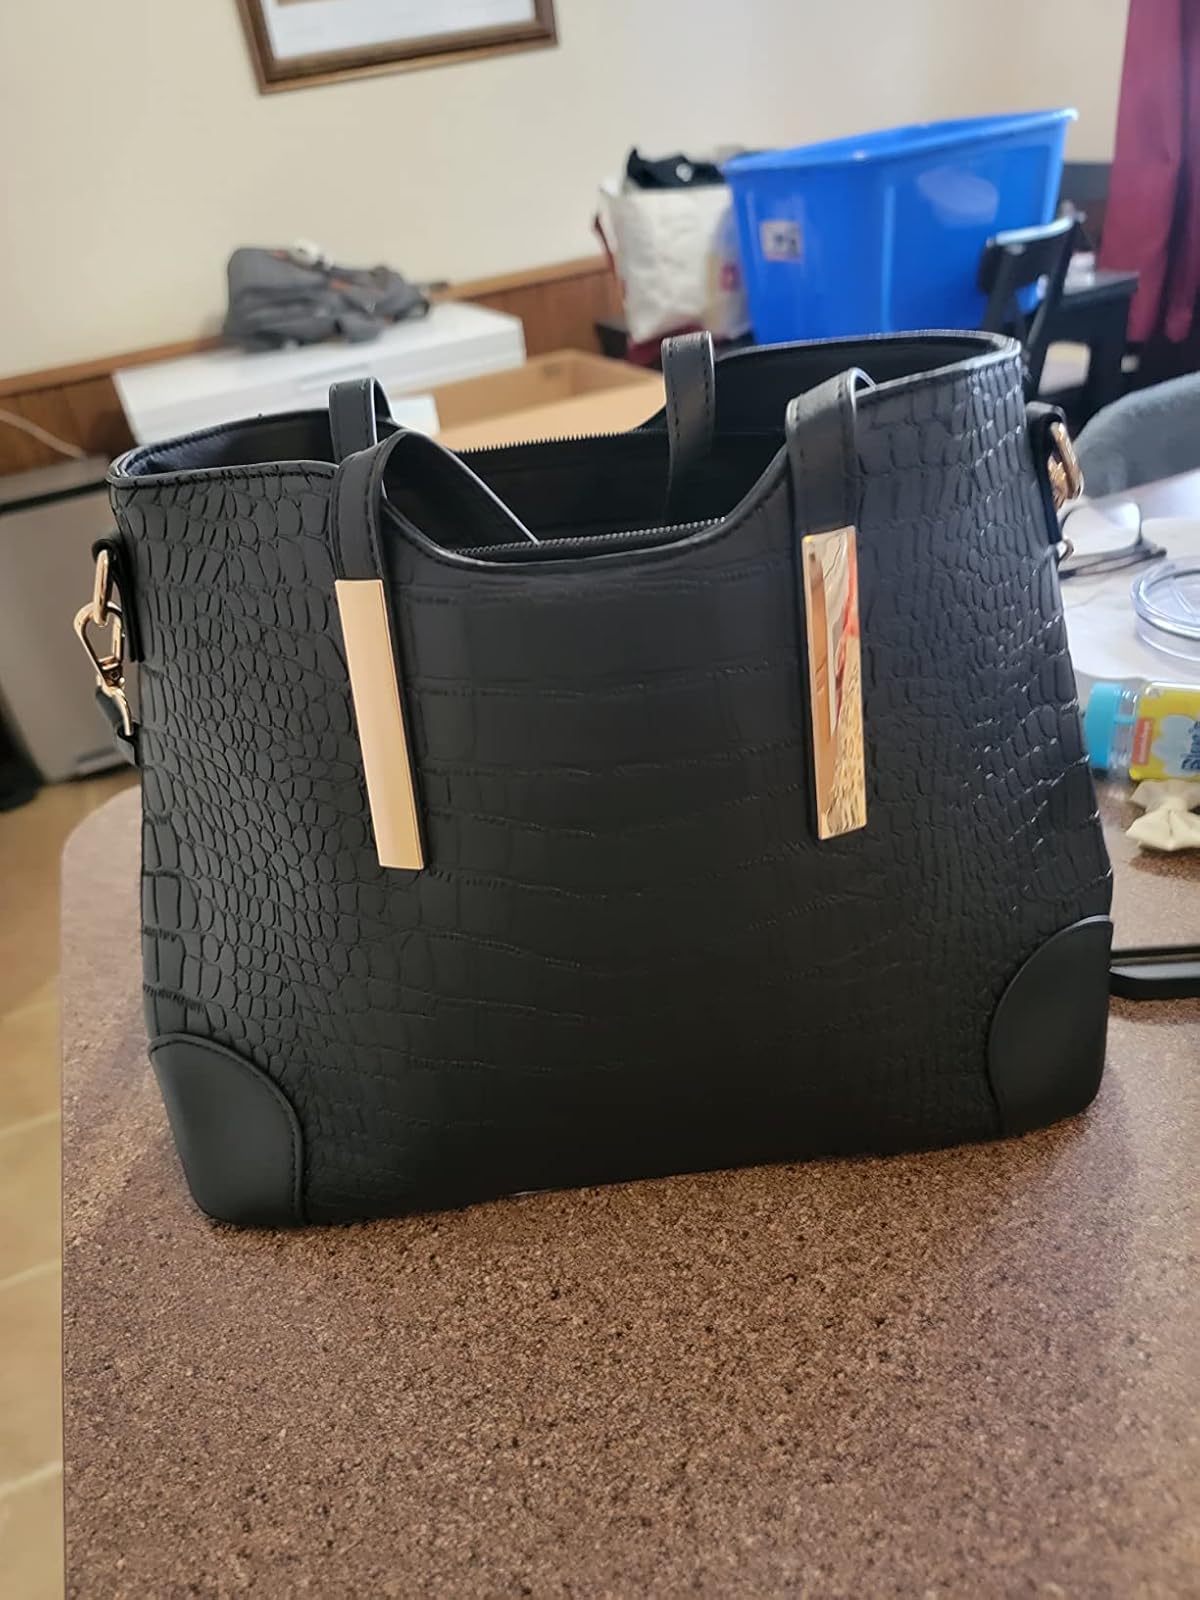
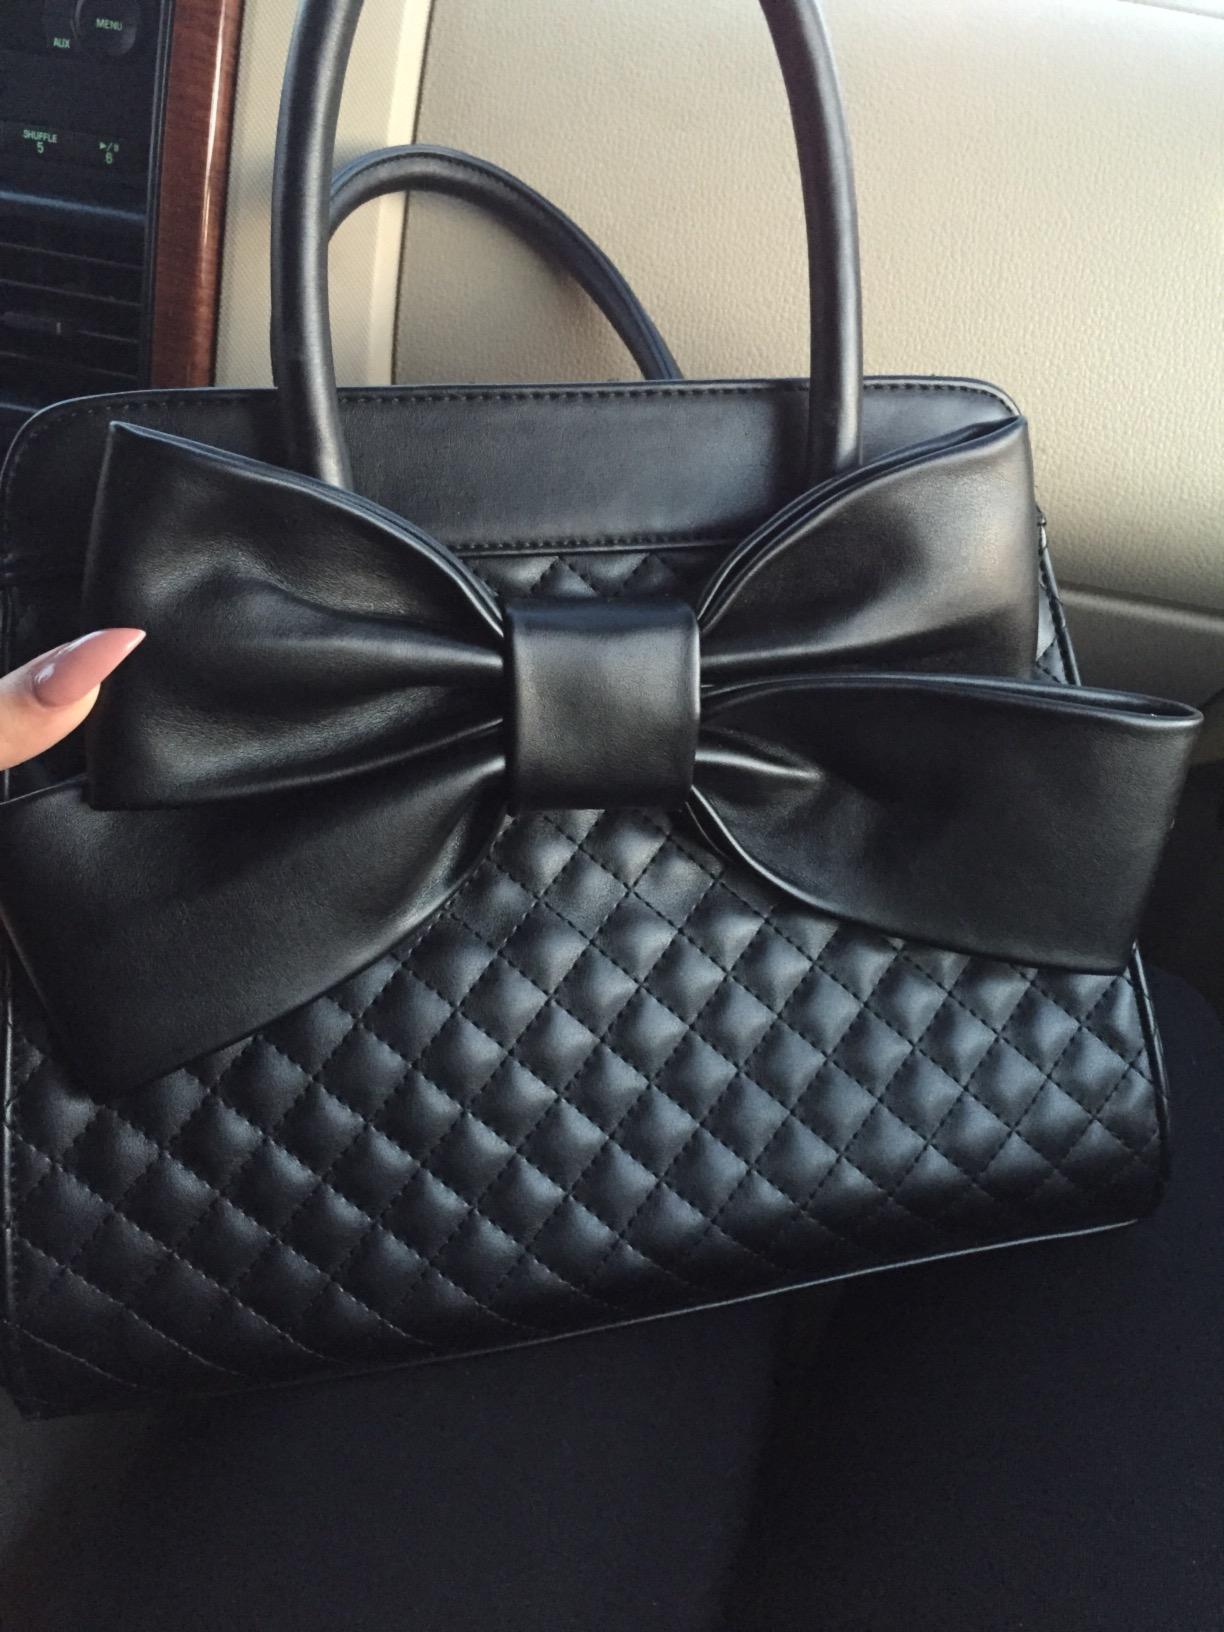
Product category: accessories_handbag
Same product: no